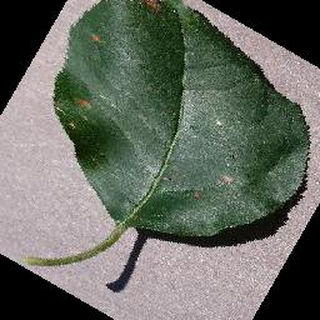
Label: apple_black_rot